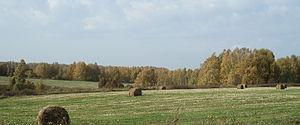
L'agriculture de la Russie est un secteur qui employait en 2004 un peu plus de 7 millions de personnes soit 9 % de la population active et représentait environ 5 % du PIB de la Russie. En 2016, les chiffres sont respectivement de 9 % de la population active et 4,5 % du PIB. Cette agriculture dispose d'une superficie considérable mais seulement une faible fraction, 122 millions d'hectares soit moins de 10 % de la superficie totale, est cultivée du fait d'un climat souvent aride ou d'une période de fertilité trop brève. Cependant cette superficie représente des terres agricoles sept fois plus étendues qu'en France par exemple. L'agriculture a ainsi dû se développer dans un environnement naturel souvent hostile : terres peu fertiles, sécheresses et événements climatiques brutaux. Ainsi, du fait de ces contraintes, les exploitations agricoles dans les régions du sud et l'ouest de la Sibérie se sont spécialisées plutôt dans la céréaliculture tandis que les régions du nord sont principalement dédiées à l'élevage.